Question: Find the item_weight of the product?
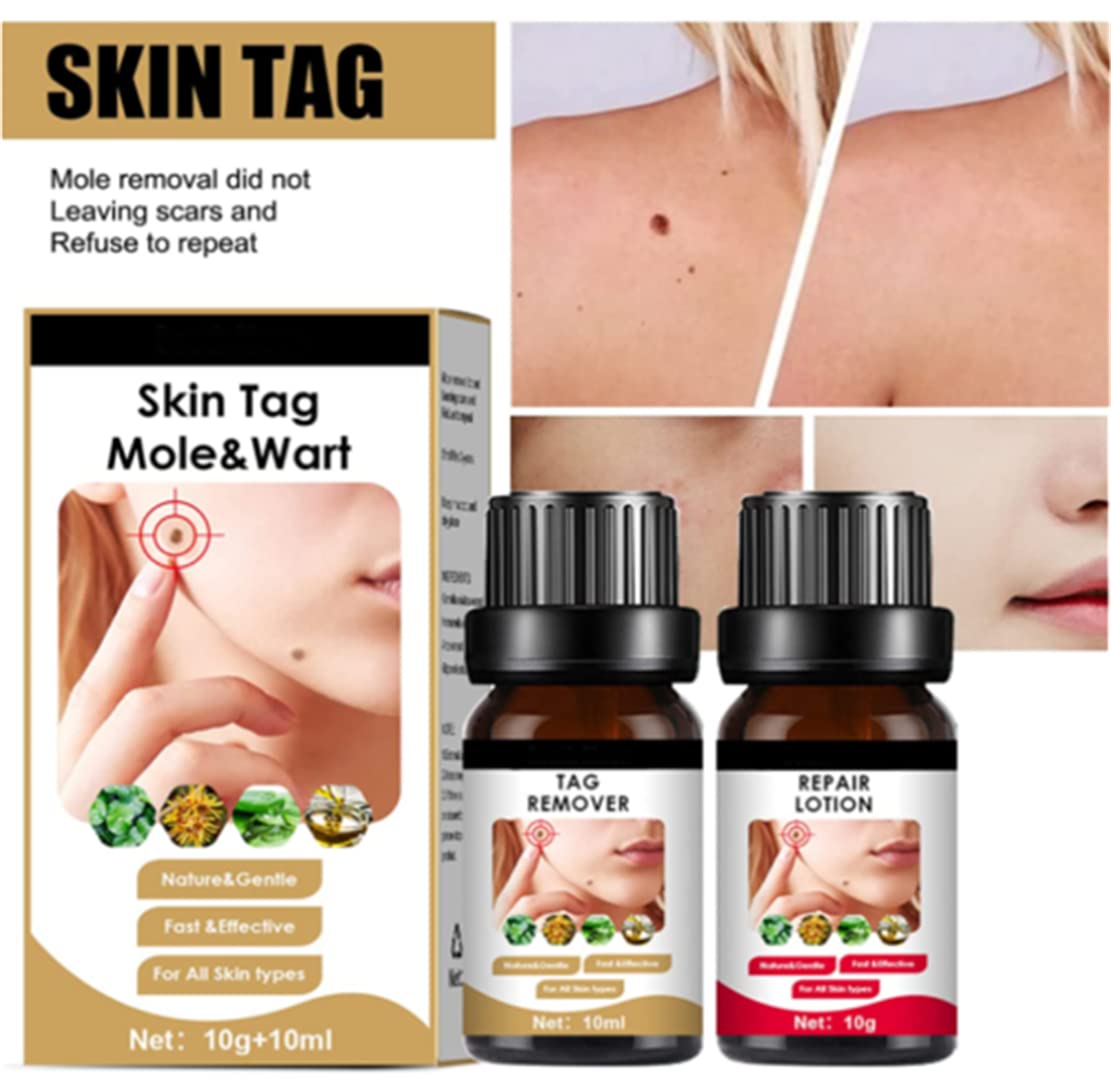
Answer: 10.0 gram